Red Shoe Diaries (film)

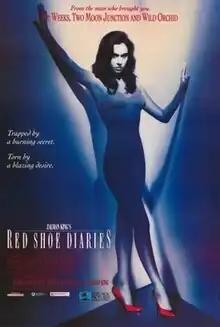
Film poster

Red Shoe Diaries is a 1992 romantic drama television film directed by Zalman King and starring David Duchovny, Brigitte Bako, and Billy Wirth. The story follows a man who grieves the loss of his fiancée and discovers a diary she kept that details a side of her he never knew. The film is intended as a pilot to the Showtime anthology series "Red Shoe Diaries" and premiered on the network on May 16, 1992.